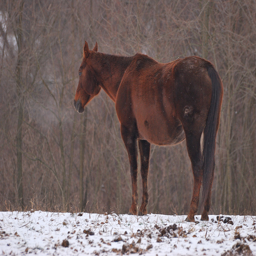
a single horse standing by some trees
a large horse is standing in a field of snow
A horse standing in the snow in the woods.
A horse stands in the snow by itself
Horse standing in field covered with snow looking to woods